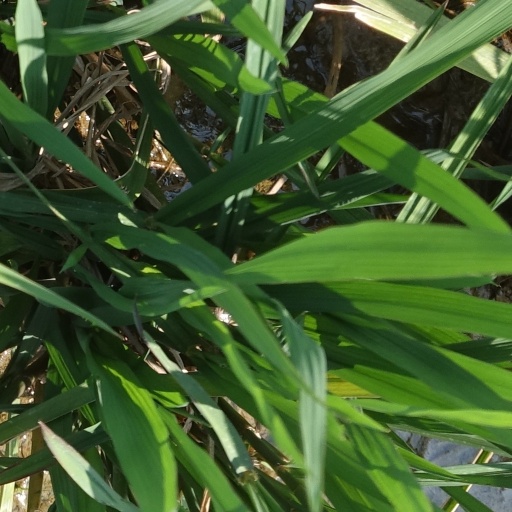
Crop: rice